Herz und Mund und Tat und Leben, BWV 147

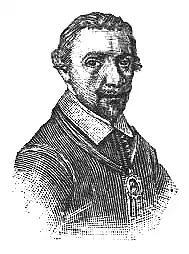
Johann Schop who composed the melody for a different text

The chorale ending Part I, titled (It is well for me that I have Jesus), is the sixth stanza from the hymn, setting a melody by Johann Schop, "", which Bach also used in his "St Matthew Passion" for the words "". The simple four-part choral part is embedded in a setting of the full orchestra dominated by a motive in pastoral triplets derived from the first line of the chorale melody.